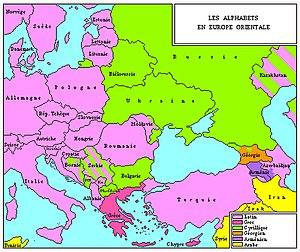
Les alphabets en Europe de l'Est
Les Balkans sont une des trois « péninsules » de l'Europe du Sud, mais cette appellation traditionnelle est parfois contestée en l'absence d'un isthme : les géographes préfèrent le terme de « région ». Elle est bordée par des mers sur trois côtés : la mer Adriatique et la mer Ionienne à l'ouest, la mer Égée au sud et la mer de Marmara et la mer Noire à l'est. Au nord, on la délimite généralement par les cours du Danube, de la Save et de la Kupa. Cette région couvre une aire totale de plus de 550 000 km² et regroupe une population de près de 53 millions d’habitants.
Géographiquement, l’Europe de l'Est est la partie orientale de l’Europe, délimitée à l’est par l’Oural, la mer Caspienne, le Caucase, les mers Noire, de Marmara et Égée.
L'Europe du Sud-Est est une expression qui a deux sens :